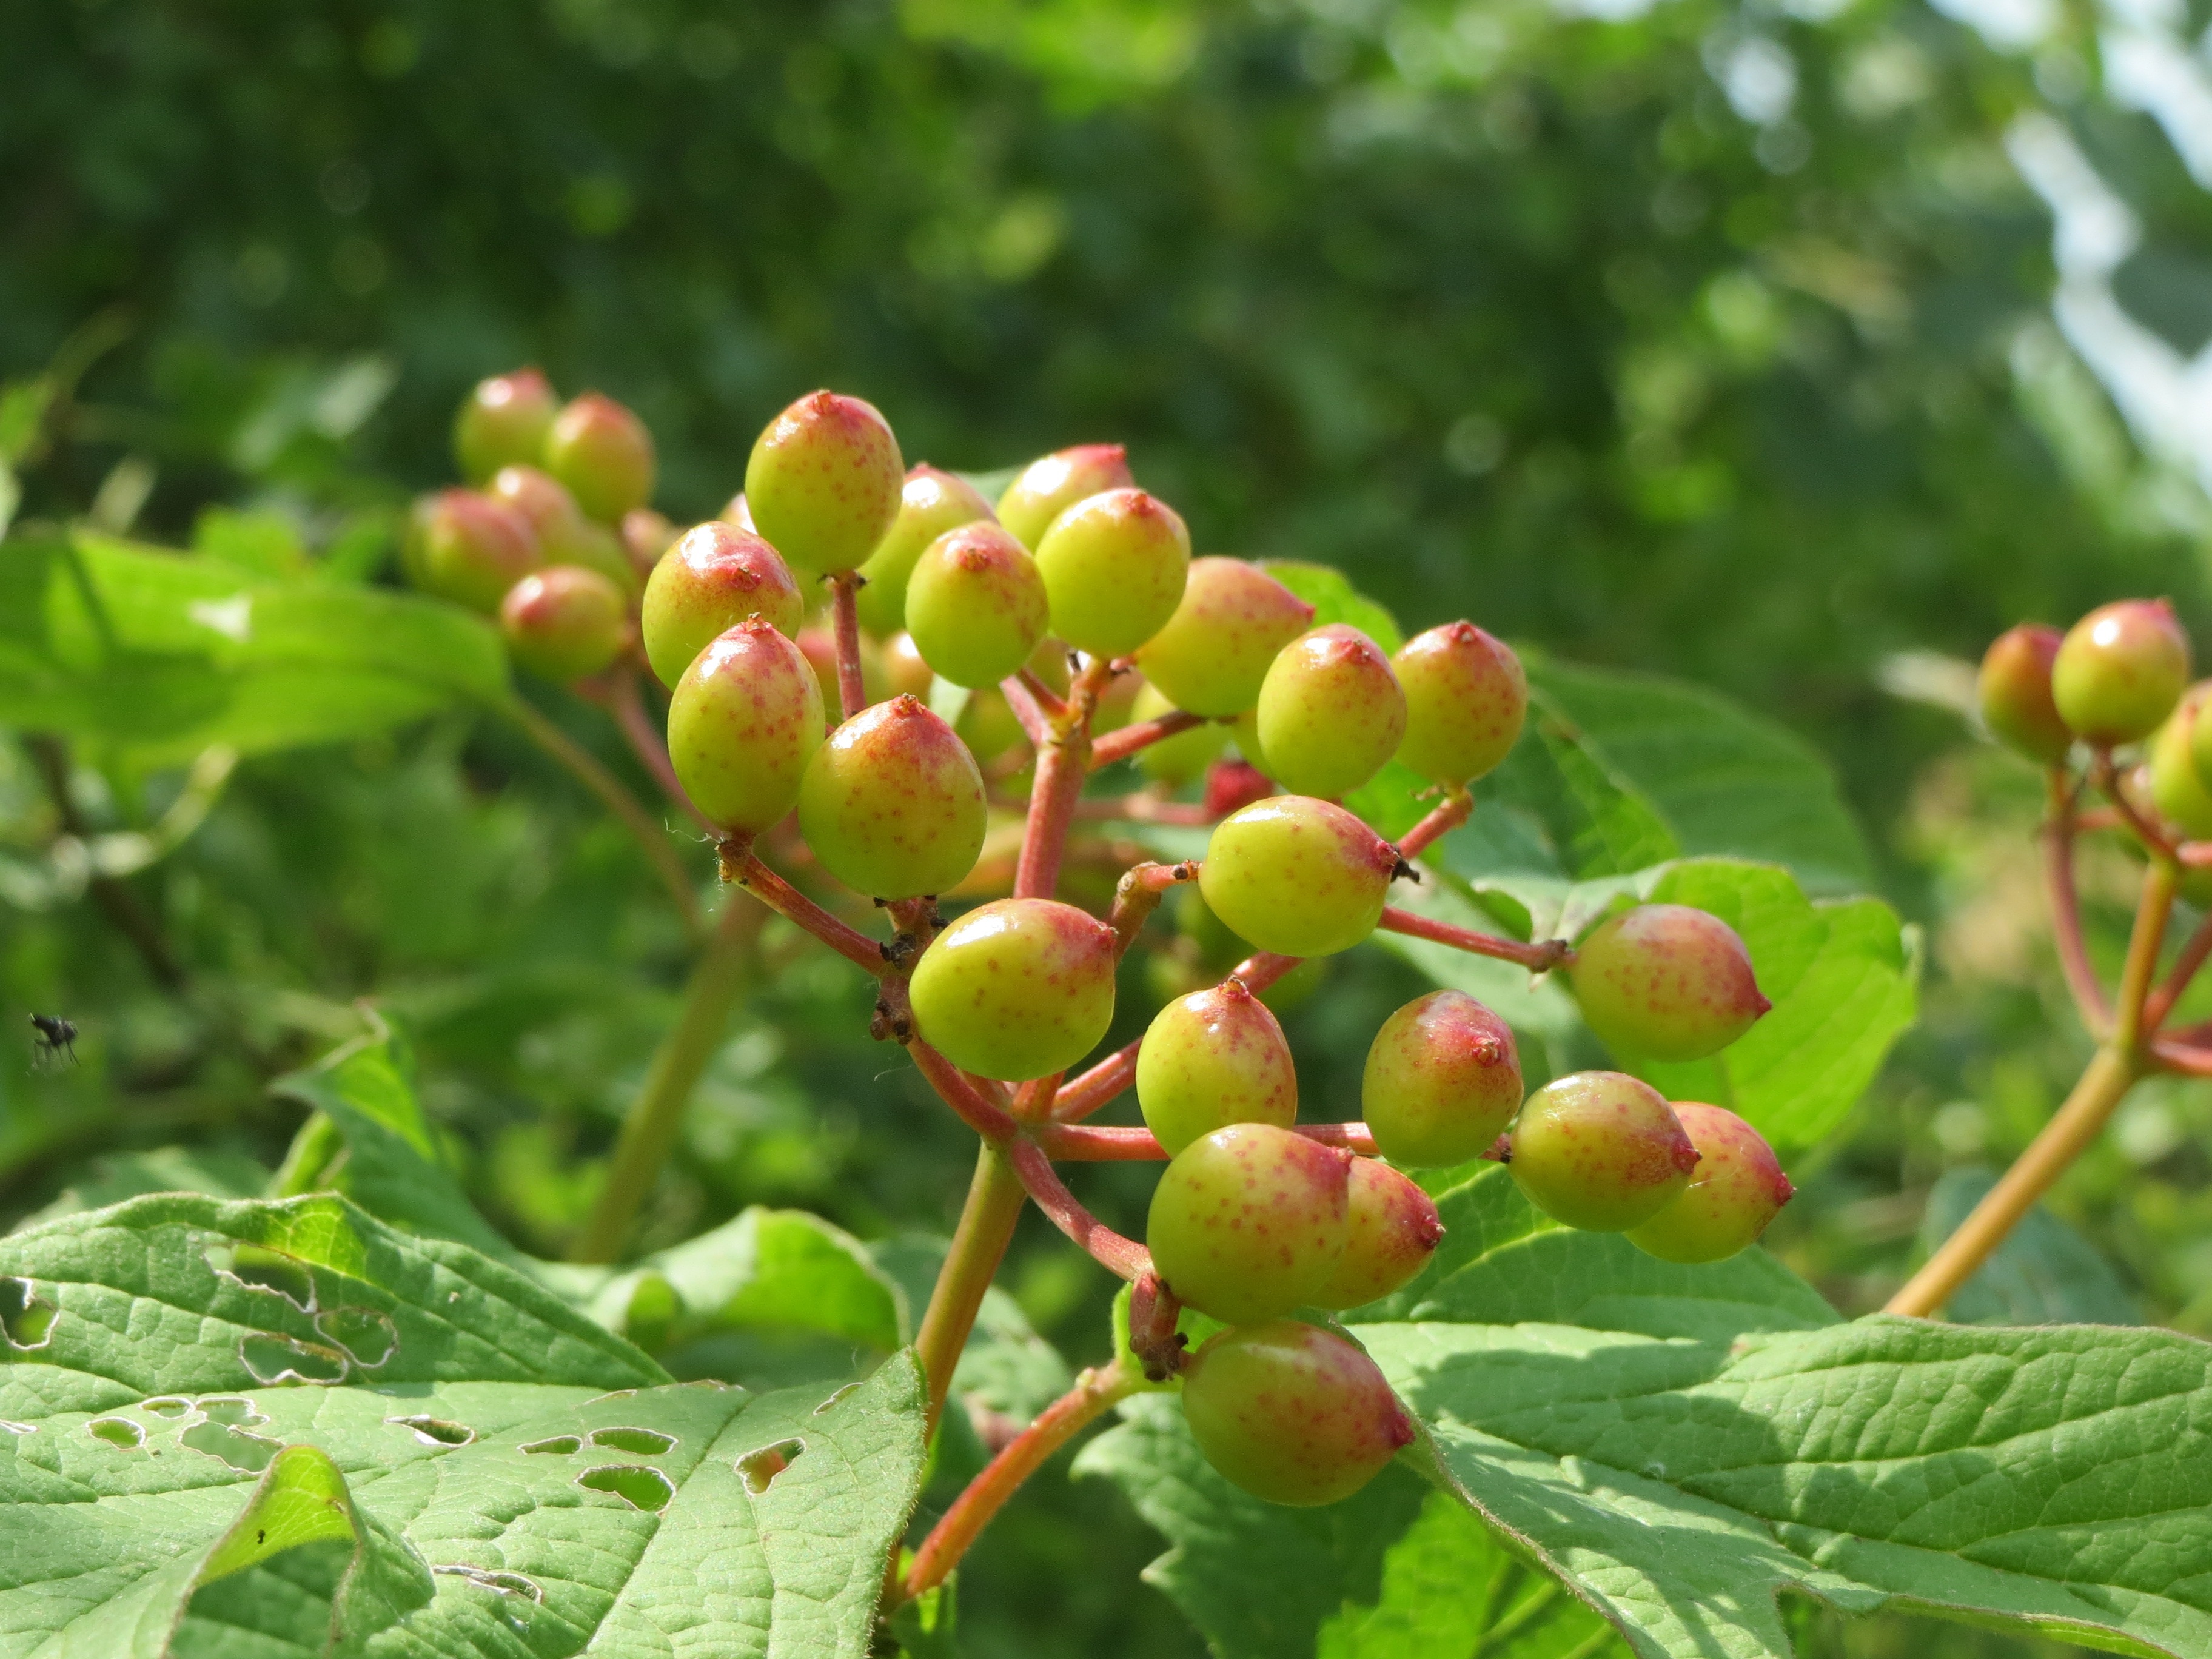
tree, blossom, plant, fruit, berry, leaf, flower, food, produce, macro, evergreen, botany, flora, berries, shrub, flowering plant, viburnum opulus, coccoloba uvifera, guelder rose, woody plant, land plant